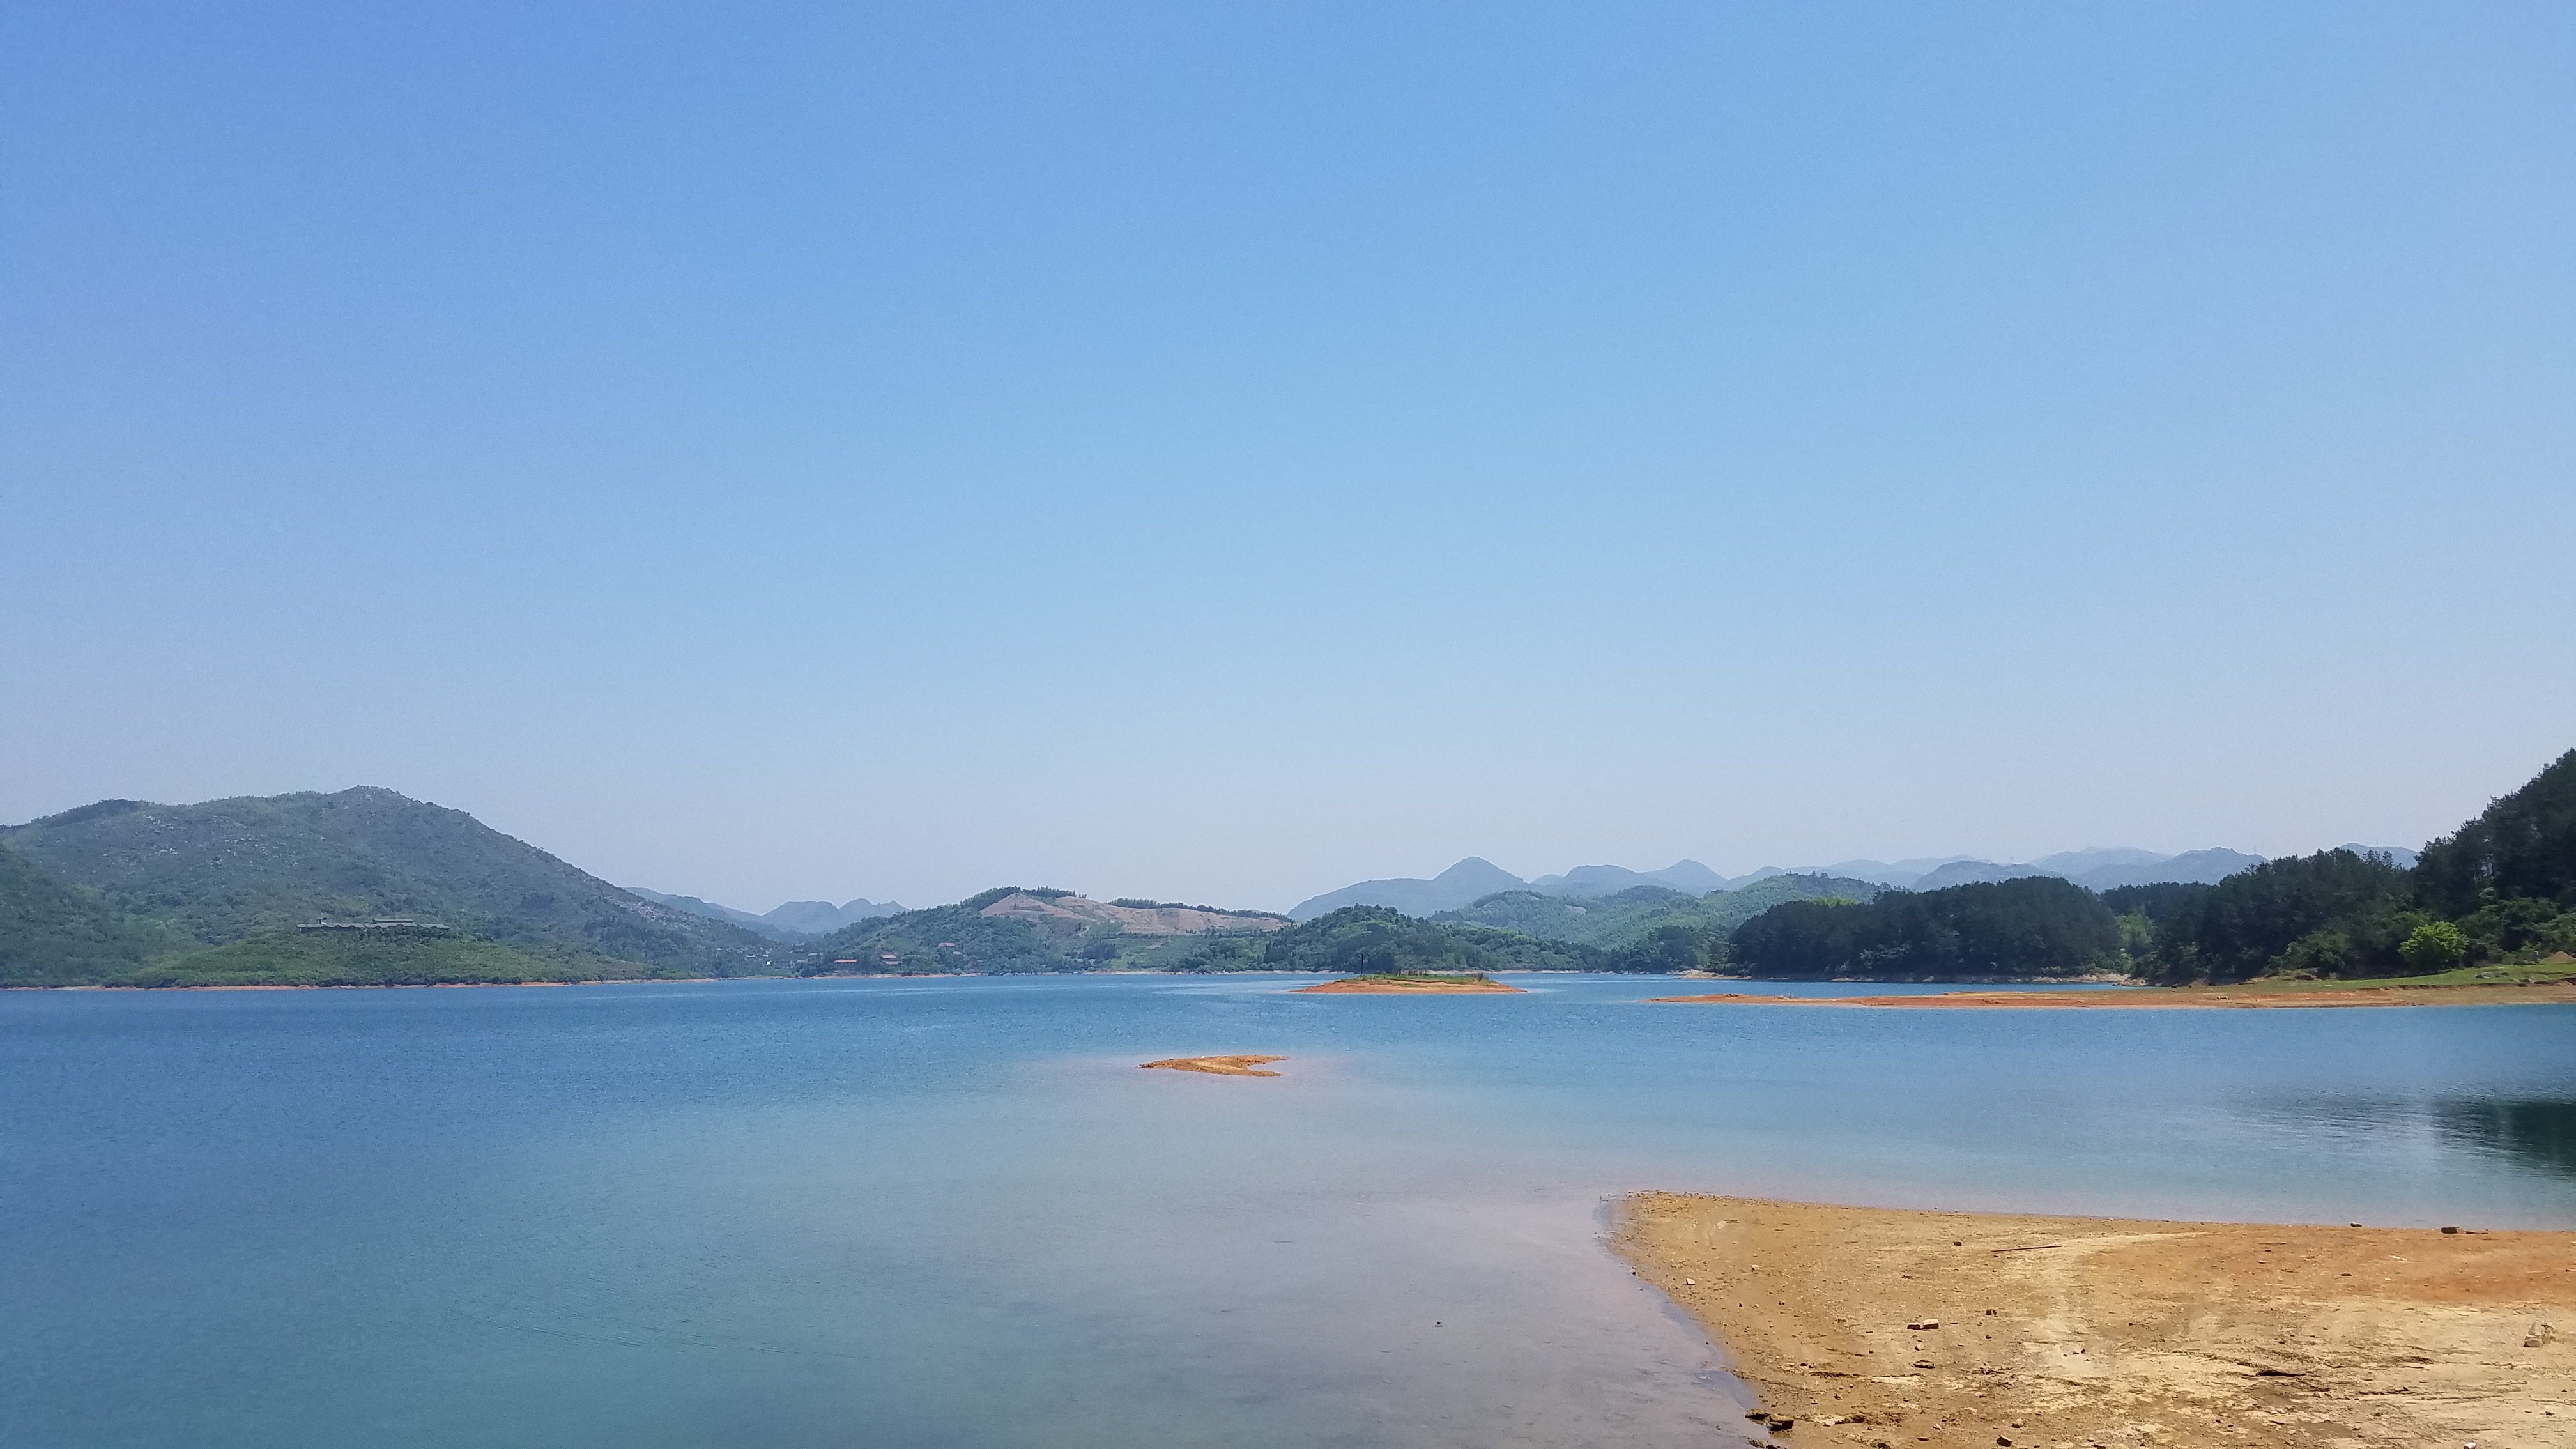
beach, sea, coast, mountain, shore, lake, river, vacation, lagoon, bay, reservoir, body of water, loch